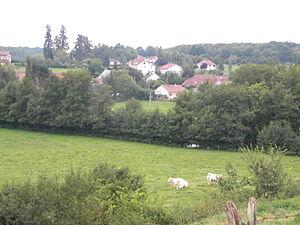
Pont-et-Massène
Pont-et-Massène est une commune française située dans le département de la Côte-d'Or en région Bourgogne-Franche-Comté. Elle fait partie de la communauté de communes du Sinémurien.